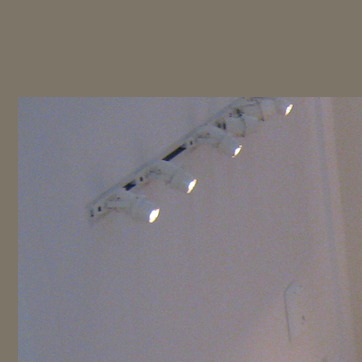
Material: plastic